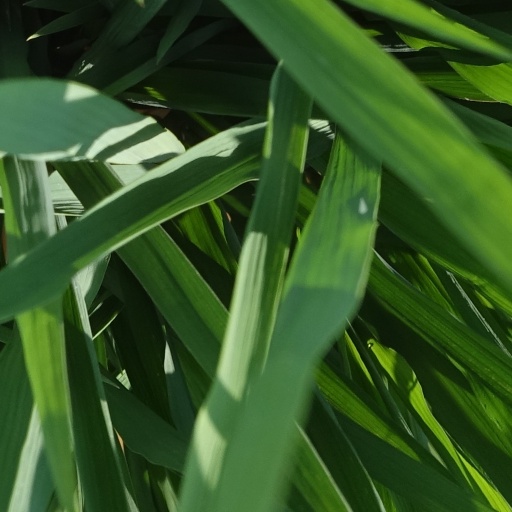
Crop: rice